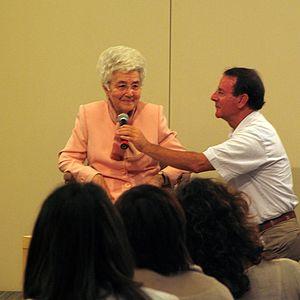
Chiara Lubich, est une militante catholique italienne, fondatrice et présidente du Mouvement des Focolari. Elle promut une nouvelle évangélisation et la fraternité universelle. L'Église catholique a engagé une cause pour sa béatification et la considère depuis comme servante de Dieu.